Michael Shayne

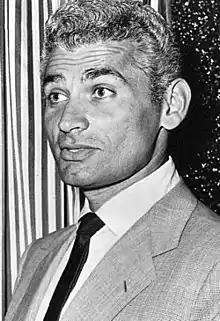
Actor Jeff Chandler played Shayne in the radio series.

Jeff Chandler and Wally Maher were among the actors who starred as Shayne in three weekly radio series.